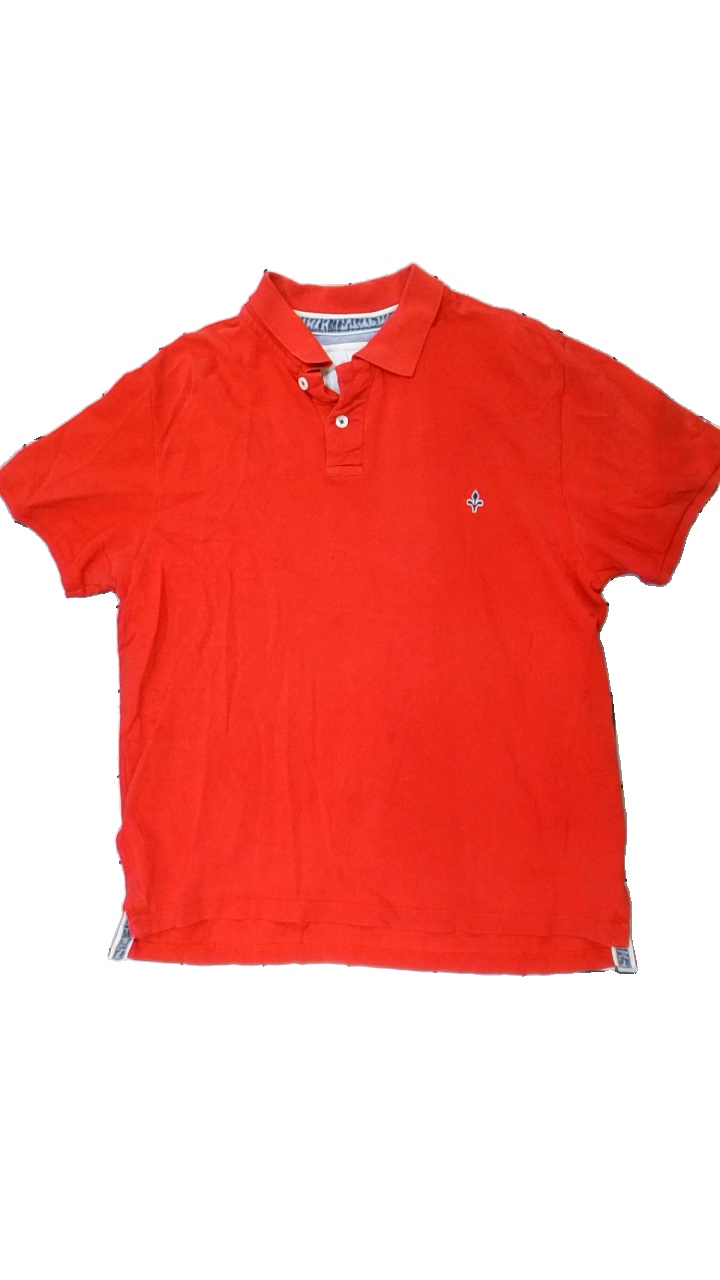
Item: Top (Men)
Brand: Lager 157
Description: röd pike med logga fram, hål i båda armhålorna
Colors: Red
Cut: Regular
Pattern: Logo print
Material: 100% cotton
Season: All
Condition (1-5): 3
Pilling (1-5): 5
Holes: Minor
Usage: Export
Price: <50